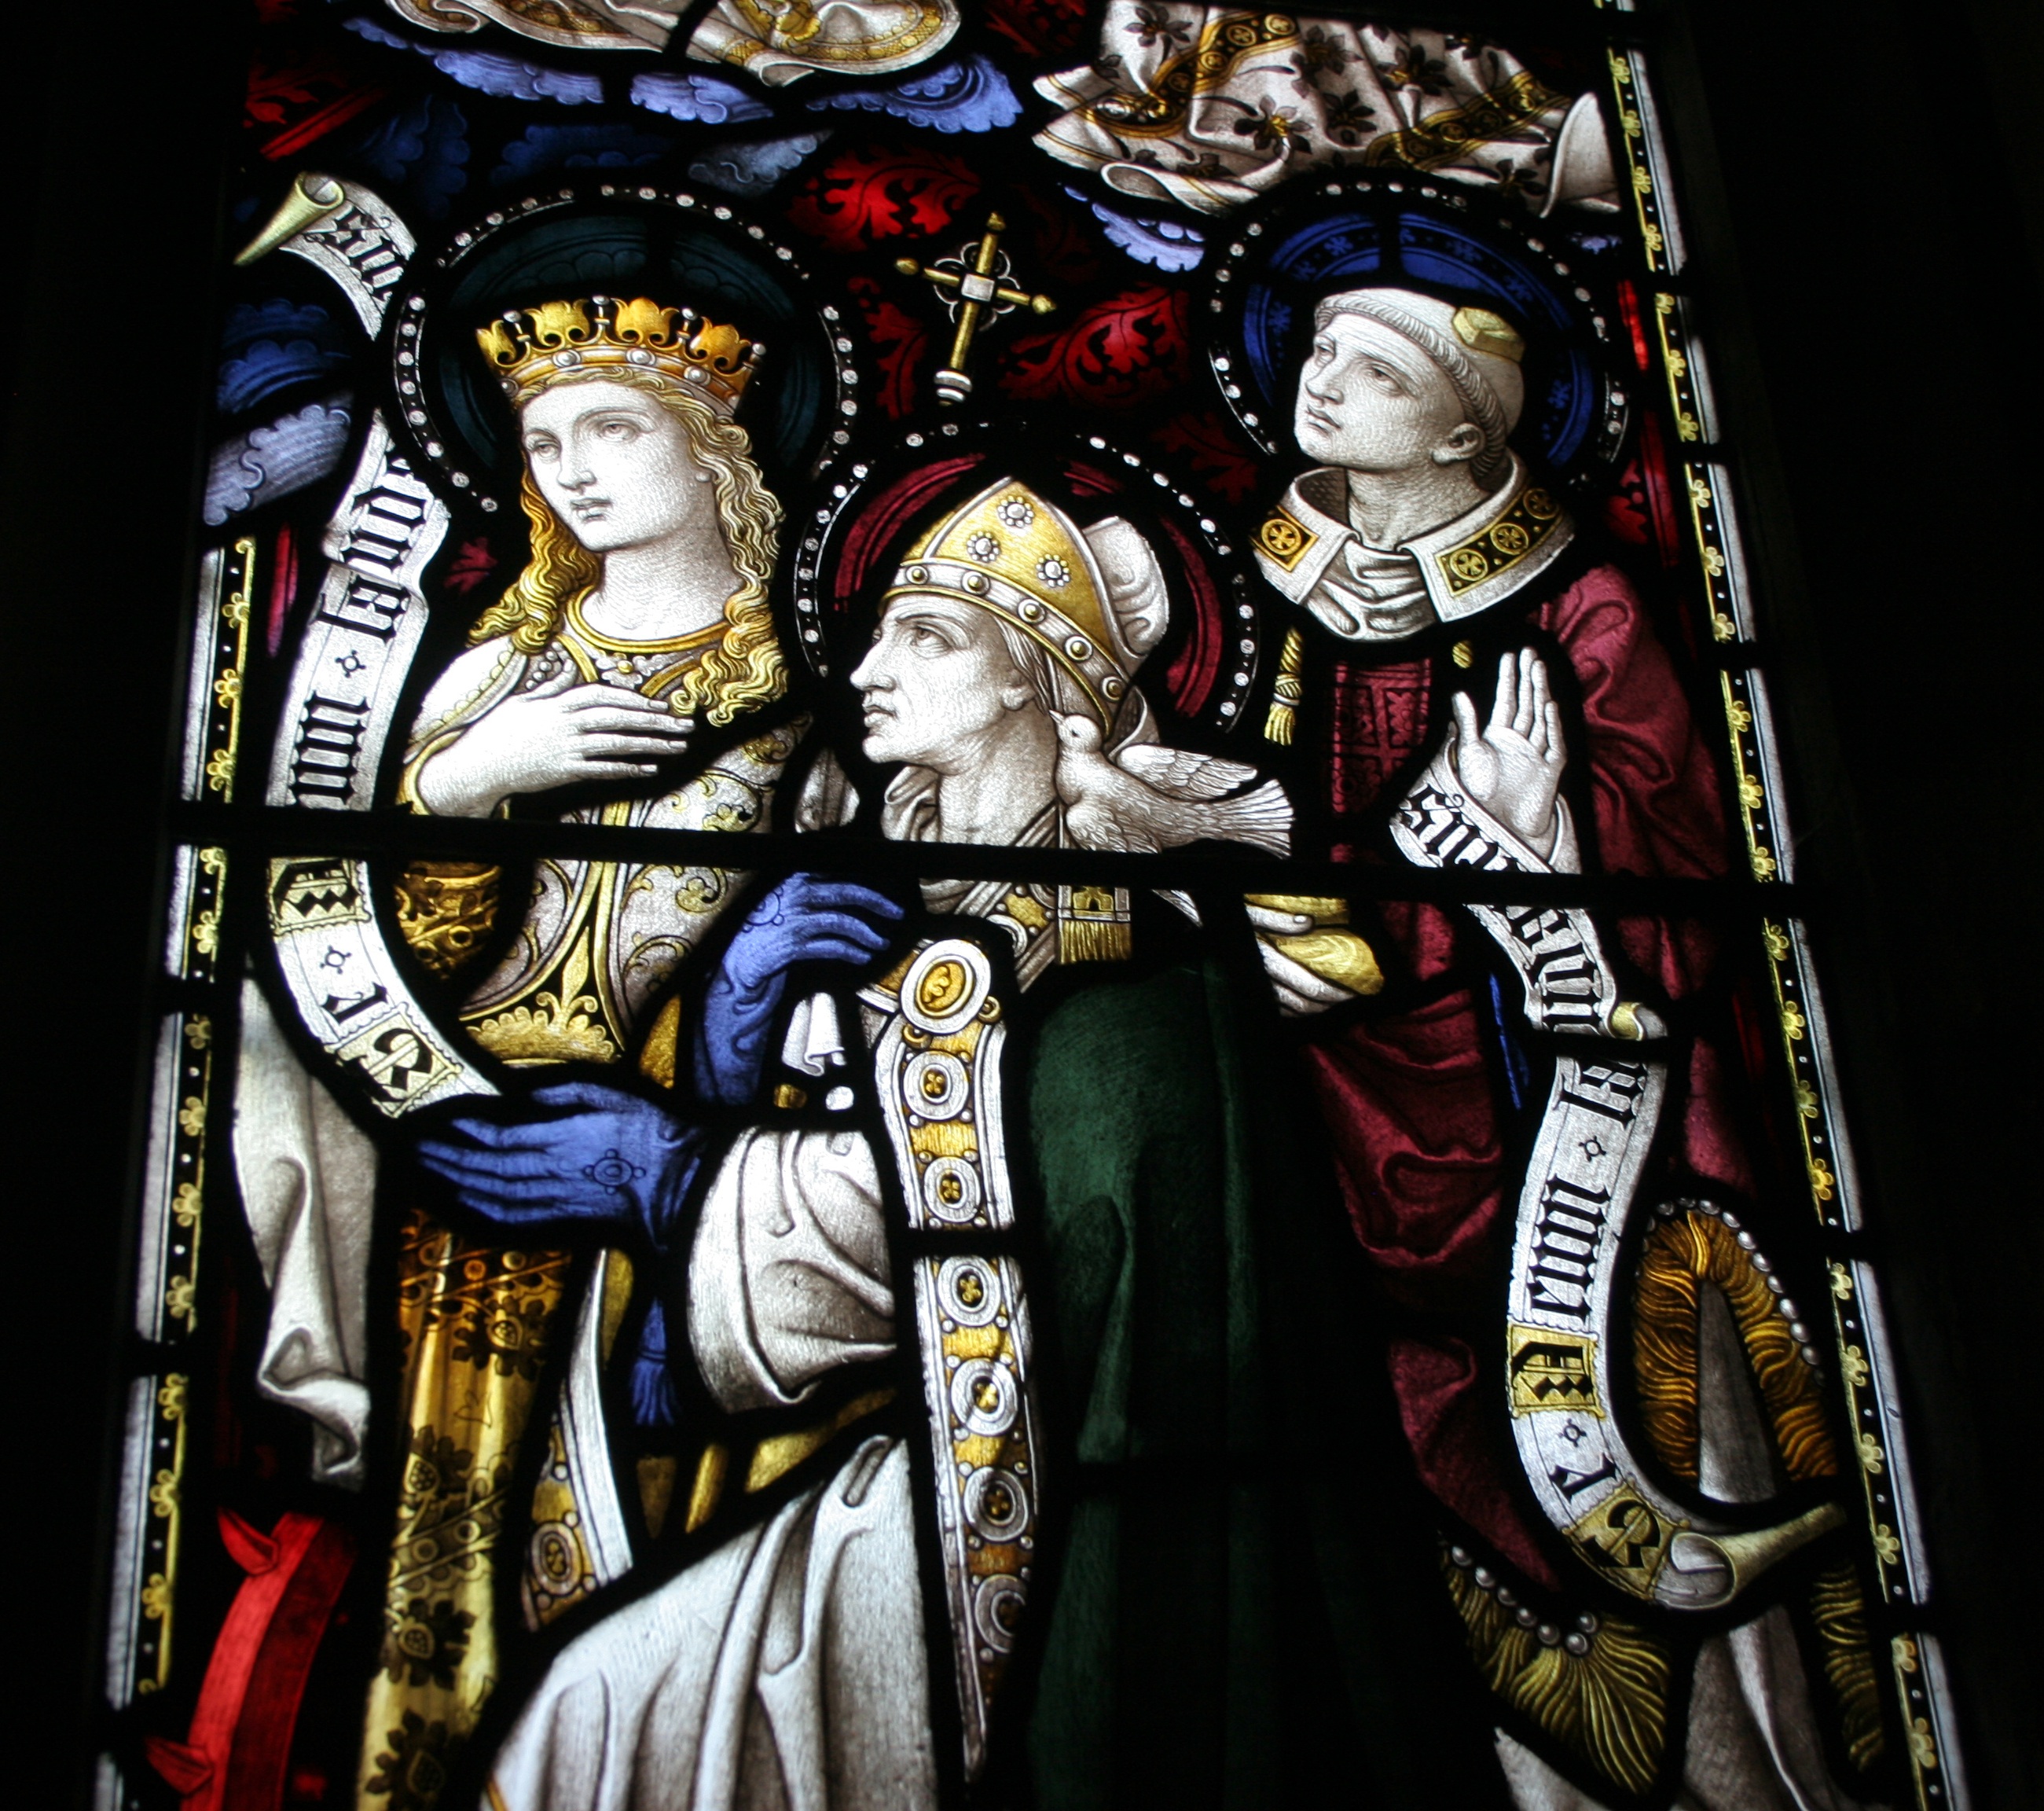
architecture, window, glass, religion, church, chapel, christian, material, stained glass, memorial, north, art, buildings, jesus, prayer, christianity, holy, anglican, heritage, historical, kent, ecclesiastical, sittingbourne, st michael's sittingbourne, st michael's